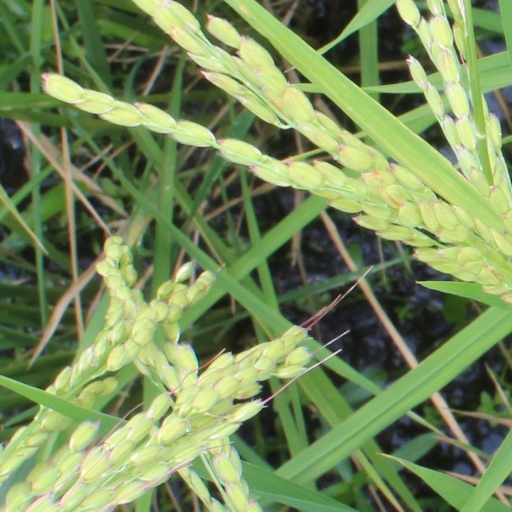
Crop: rice